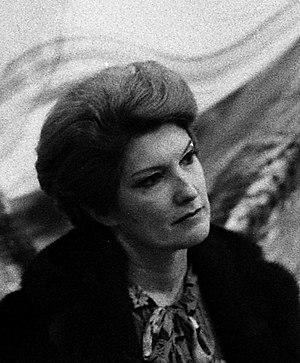
Librairie Privat à Toulouse. Le 10 Octobre 1975. Plan rapproché de la chanteuse soprano Mady Mesplé, en arrière plan des personnes assisent devant une toile représentant une fresque décorative. Cliché pris lors d'un récital chez le libraire Pierre Privat.
Mady Mesplé est une cantatrice française née le 7 mars 1931 à Toulouse et morte le 30 mai 2020 dans la même ville.